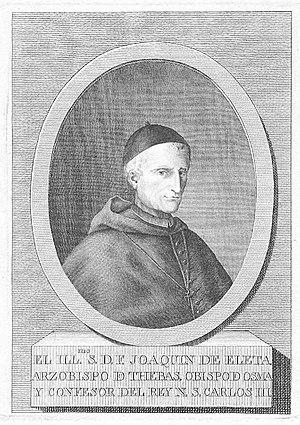
Joaquín de Eleta y la Piedra était un moine franciscain, confesseur de Charles III de 1761 à 1788, et évêque d’Osma de 1787 à 1788.